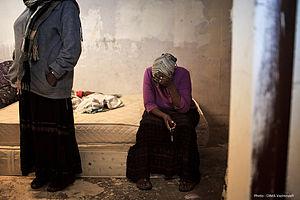
La guerre de Gaza de 2012, est une offensive militaire qui a été menée par l'armée israélienne dans la bande de Gaza du 14 novembre 2012 au 21 novembre 2012 après l’assassinat de Ahmed Jaabari, chef militaire des Brigades Izz al-Din al-Qassam.